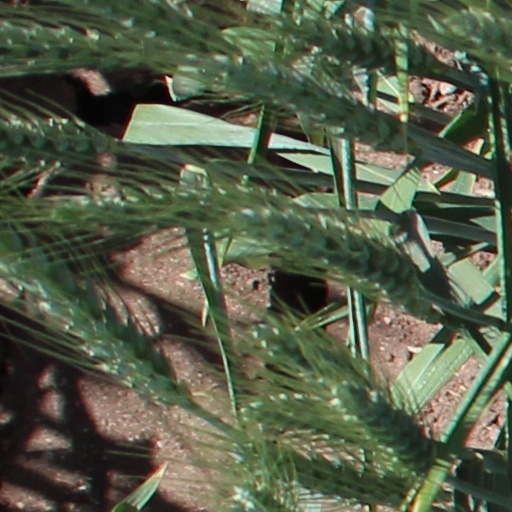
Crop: wheat